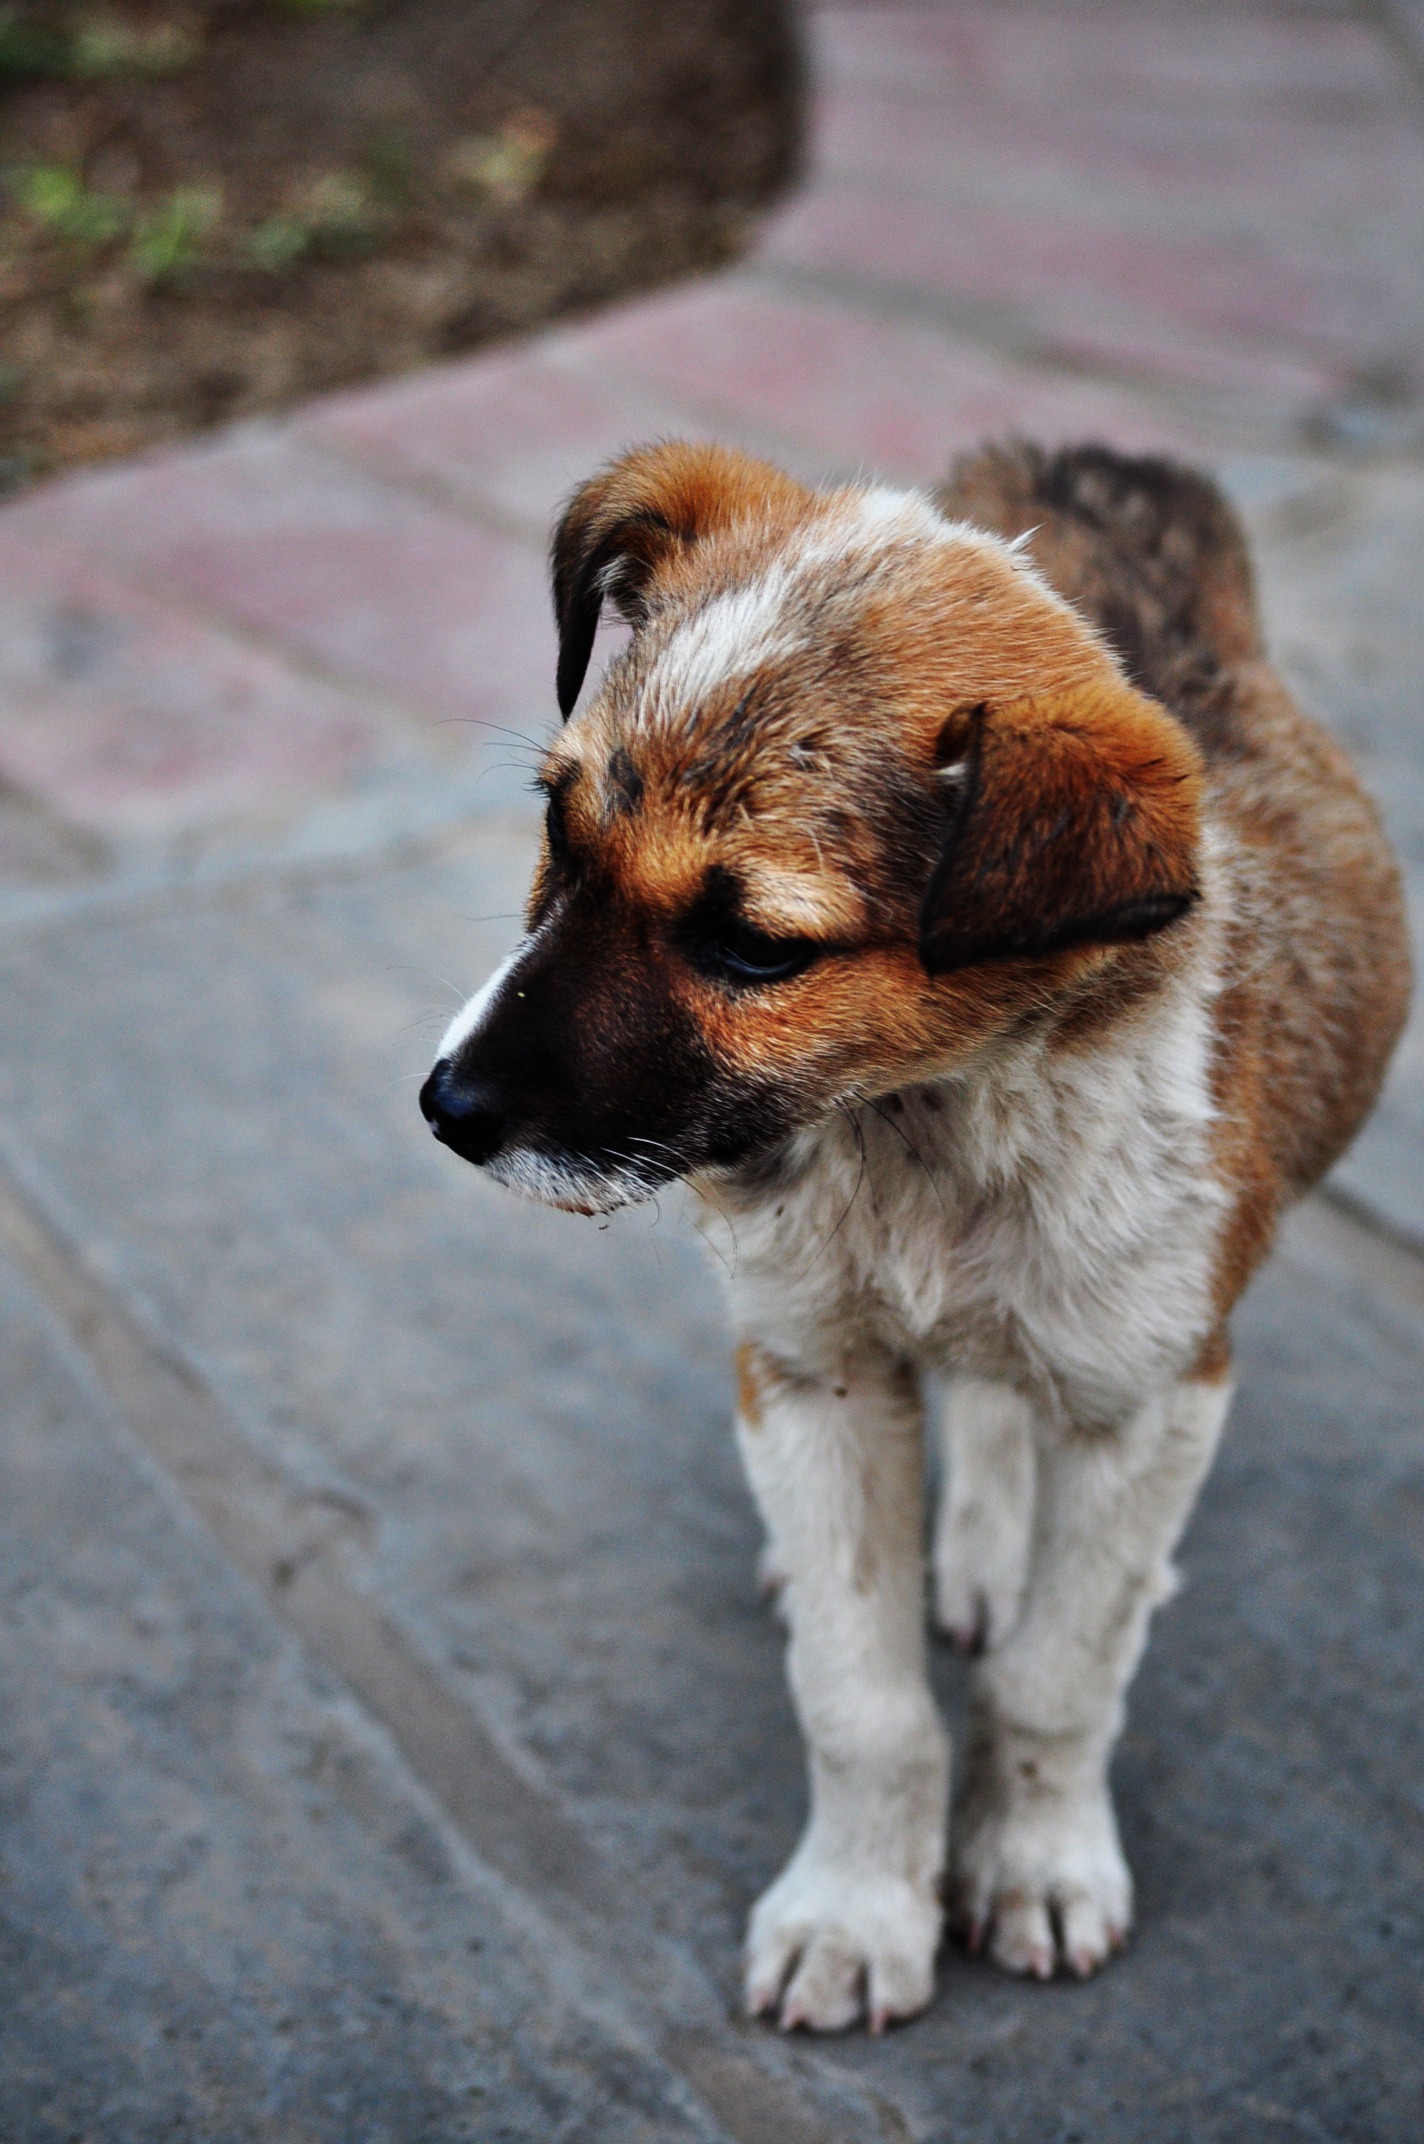
puppy, dog, animal, cute, canine, alone, fur, young, mammal, abandoned, lonely, orphan, outdoors, sad, lost, vertebrate, dog breed, doggy, street dog, dog like mammal, dog breed group, dog crossbreeds